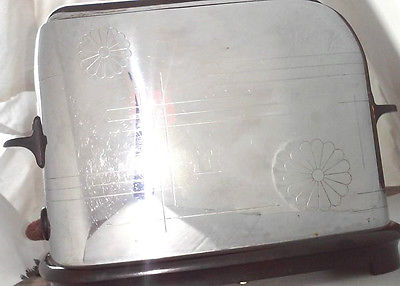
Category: toaster